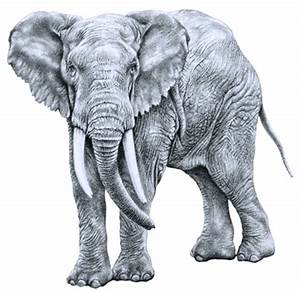
Label: elephant